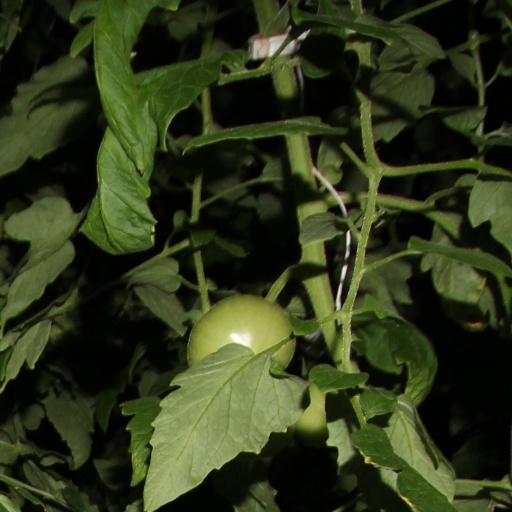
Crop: tomato